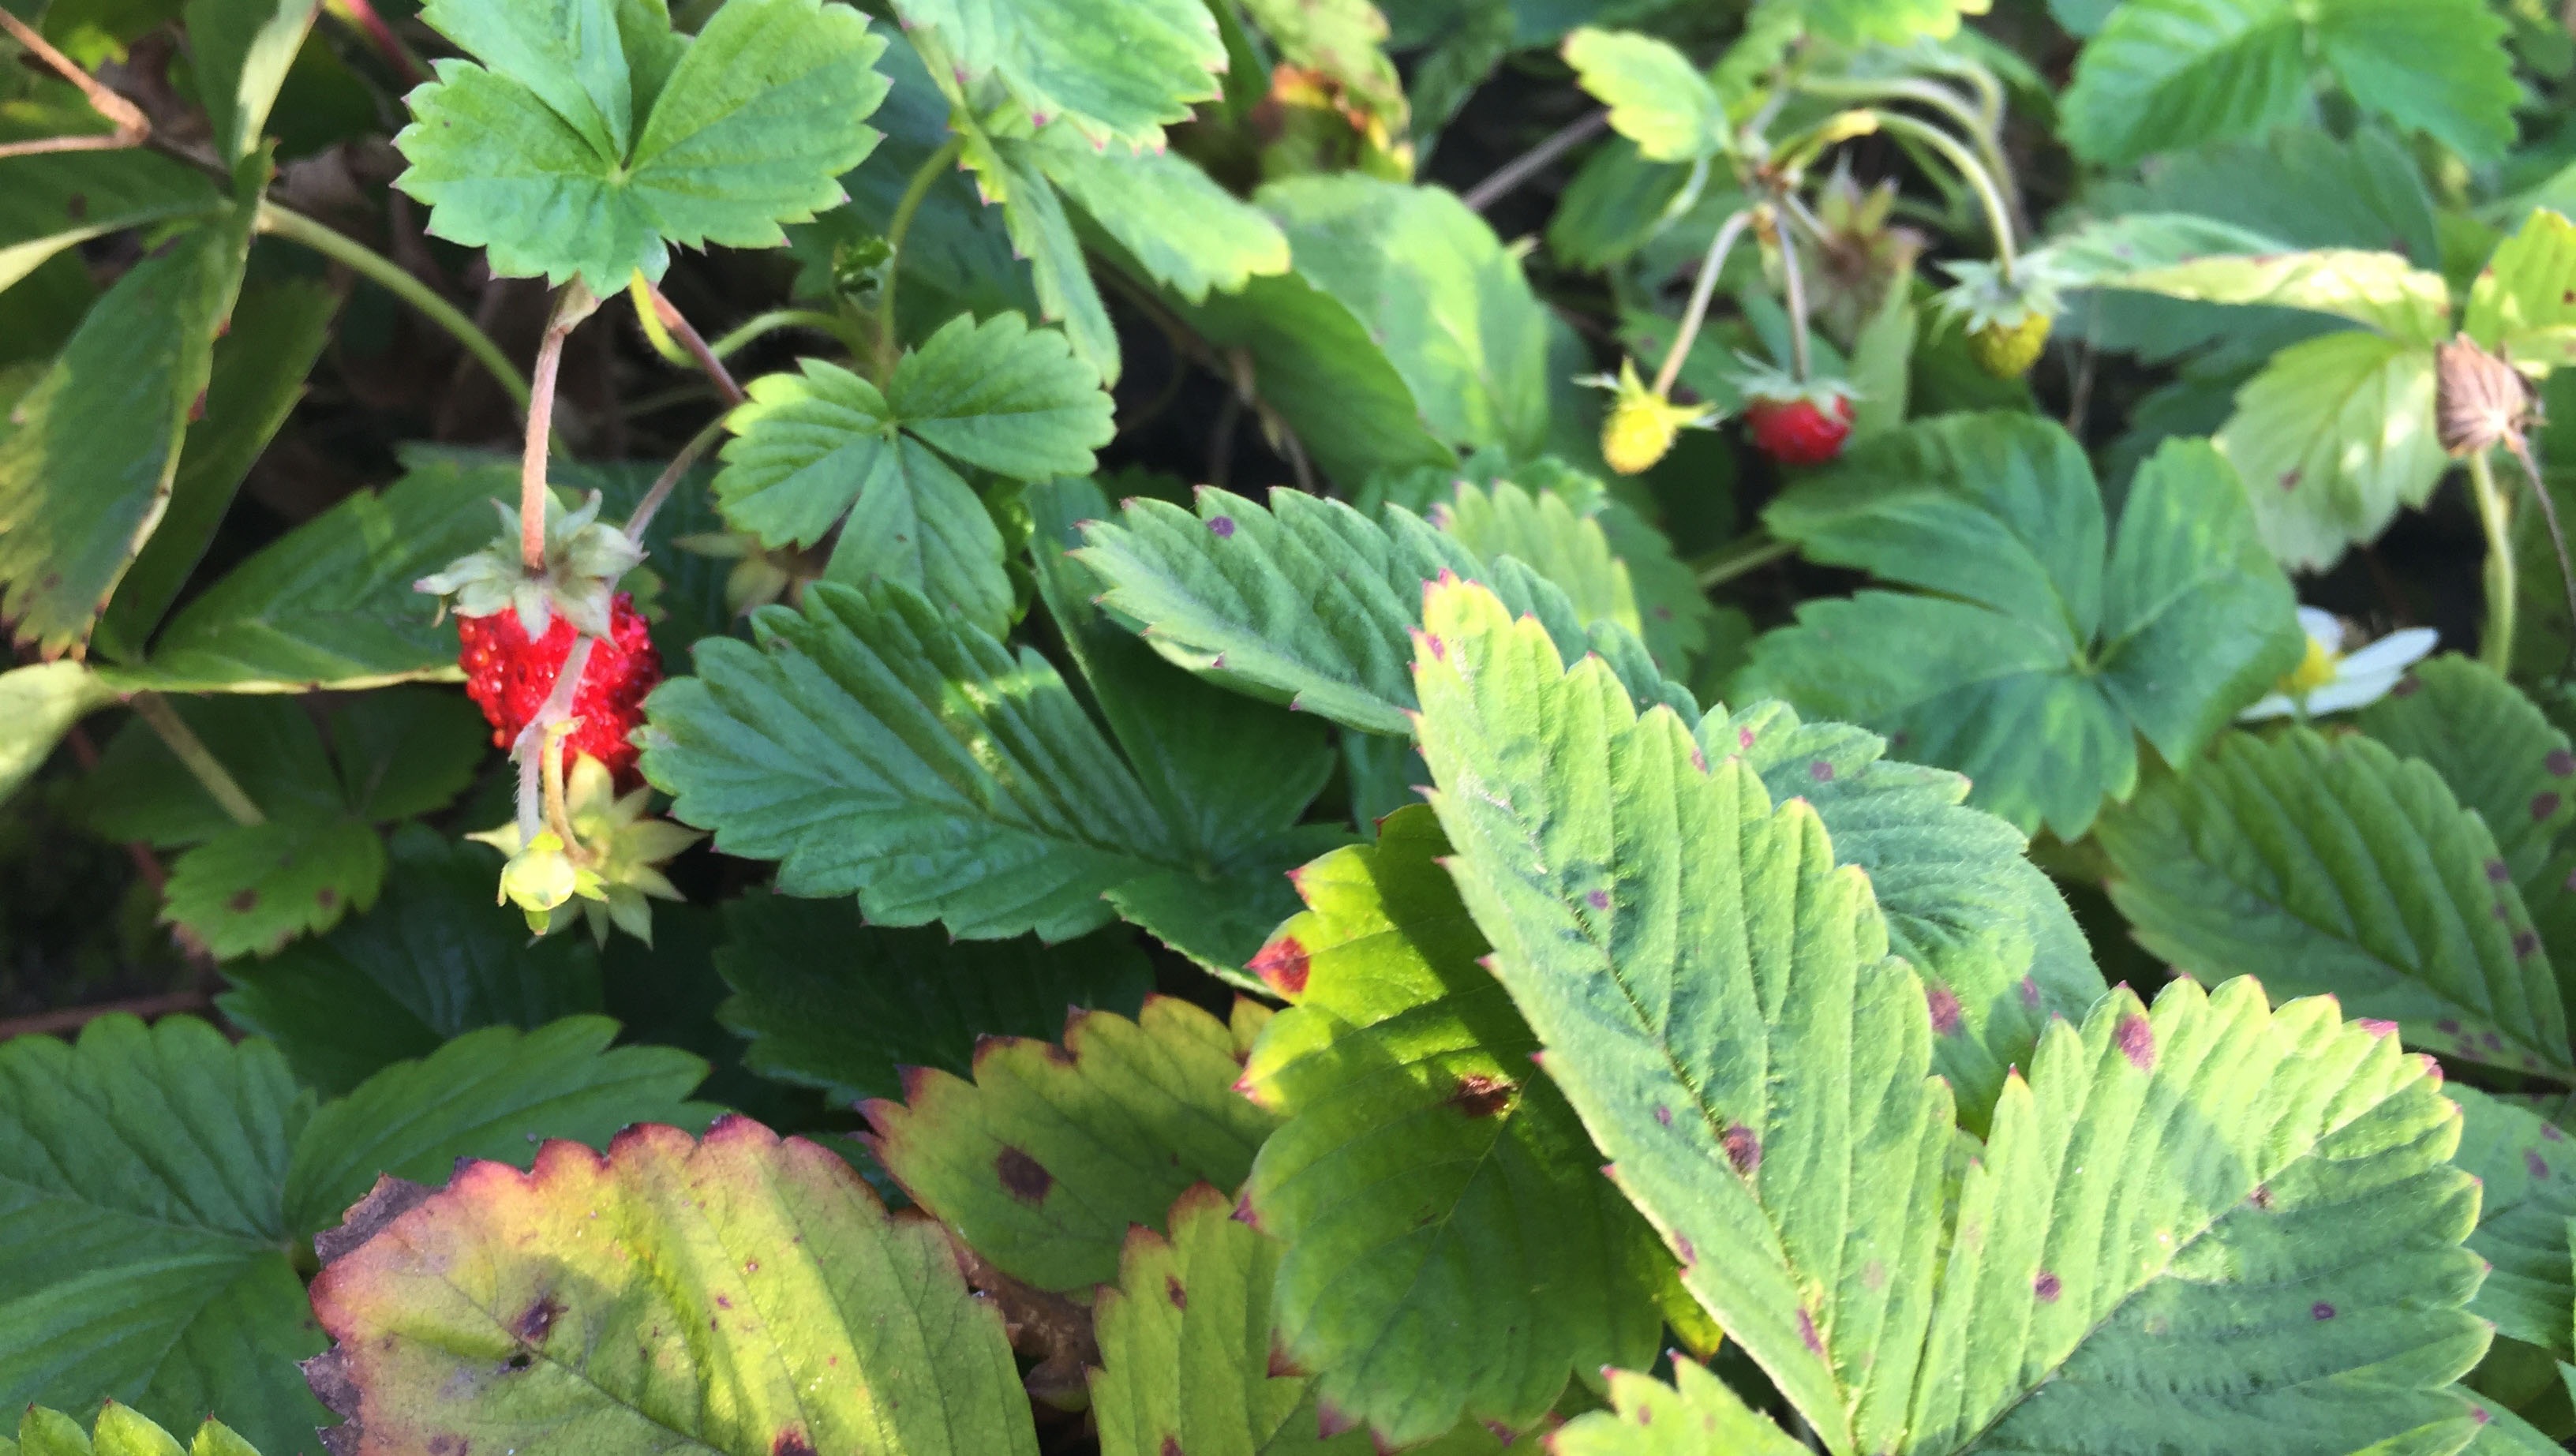
nature, plant, fruit, berry, leaf, flower, herb, produce, fresh, garden, blackberry, strawberry, berries, shrub, dacha, local, bramble, october, flowering plant, urtica, land plant, dewberry, wine raspberry, thimbleberry, mock strawberry